Marination

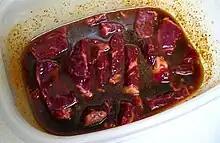
Beef marinating for a Korean barbecue dish

In meats, the acid causes the tissue to break down, which allows more moisture to be absorbed and results in a juicier end product; however, too much acid can be detrimental to the end product. A good marinade has a balance of acid, oil, and spice. If raw marinated meat is frozen, the marinade can break down the surface and turn the outer layer mushy.